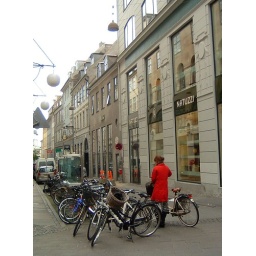
The ratio of cute girls on bicycles to normal human beings is really high in Copenhagen.